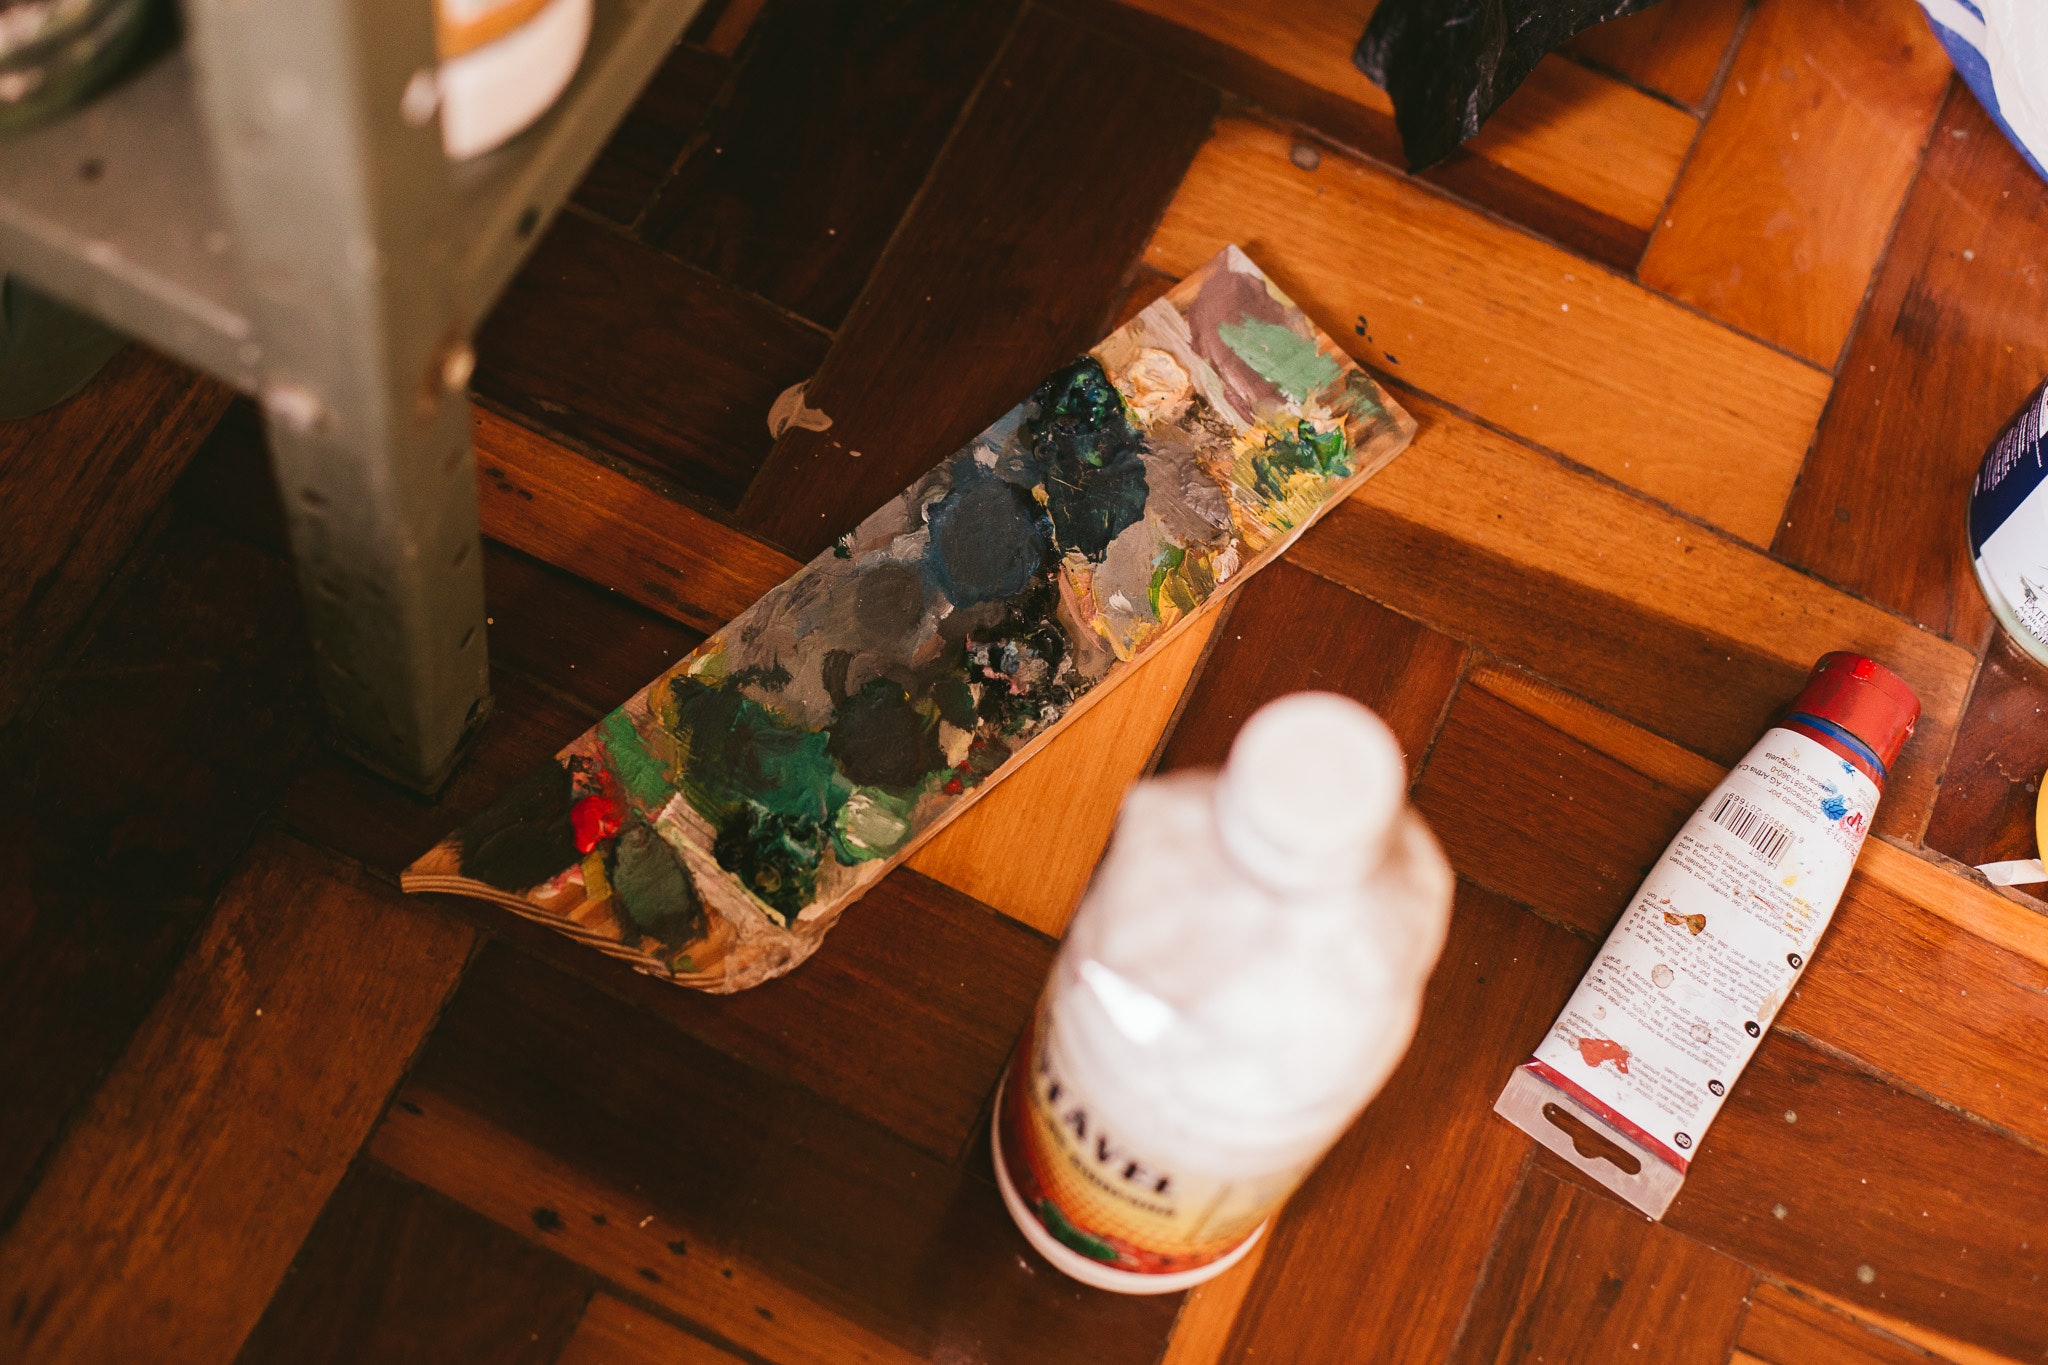
hardwood, footwear, wood, shoe, wood stain, leg, floor, flooring, room, table